Pariaman railway station

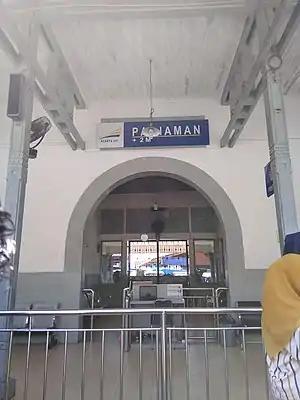
Pariaman Station, taken by .

Pariaman Station (PMN) is a railway station located in Kampung Pondok I, Central Pariaman, Pariaman, West Sumatra, Indonesia. The station, which is located at an altitude of +2 meters, is included in the Regional Division II West Sumatra. The station is located only 20 metres from the beach.